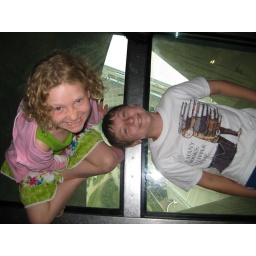
Sitting and lying on the glass floor, with the ground 1,122 below them.